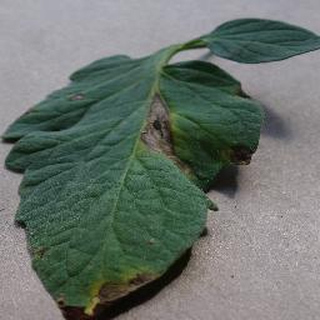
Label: tomato_early_blight